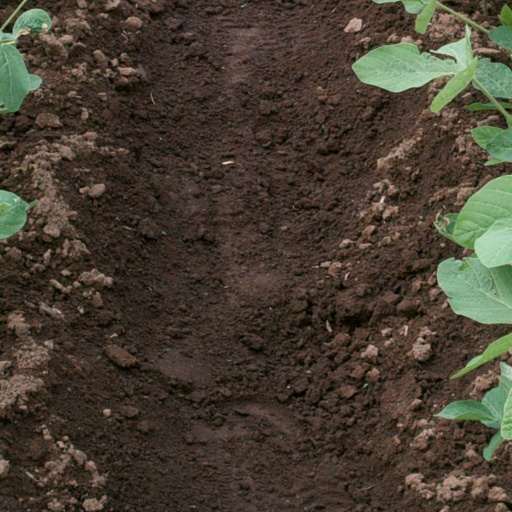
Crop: soybean